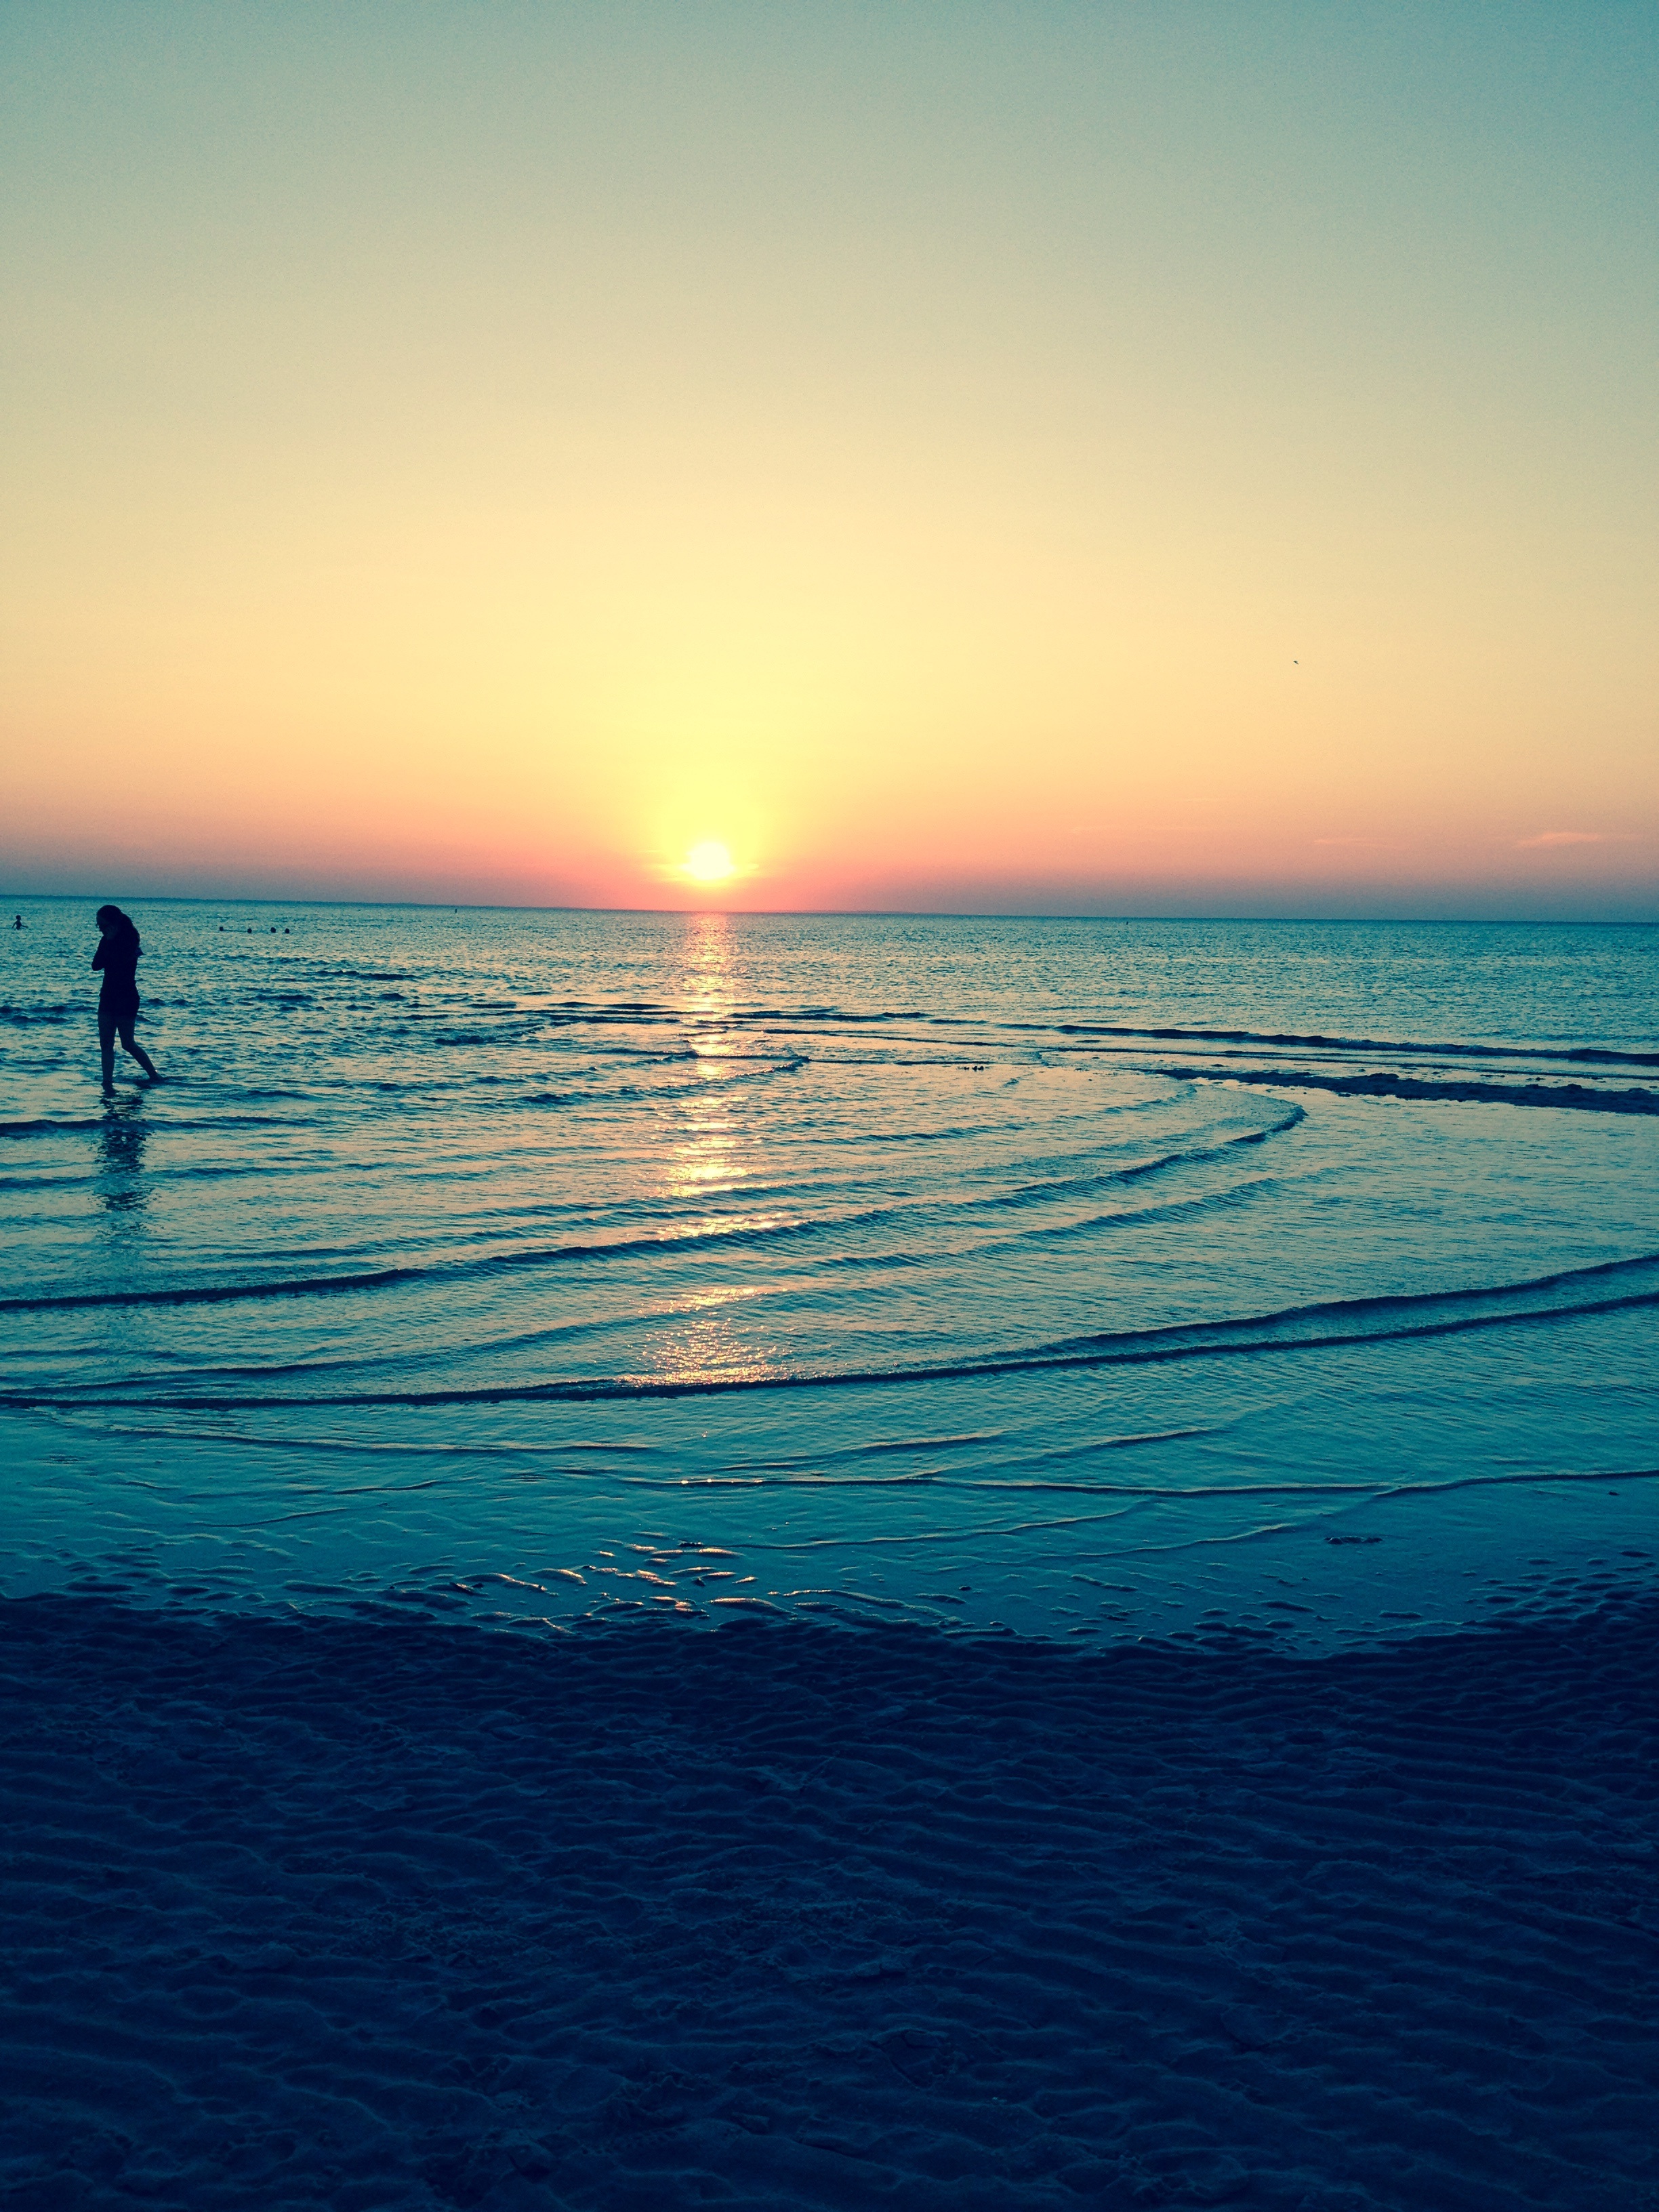
beach, sea, coast, ocean, horizon, sunrise, sunset, shore, wave, dawn, dusk, bay, body of water, afterglow, wind wave